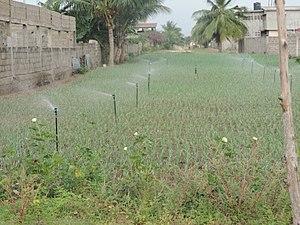
Culture maraîchère irriguée, Aného, Togo 2017.
L’Afrique est un continent qui couvre 6 % de la surface de la Terre et 20 % de la surface des terres émergées. Sa superficie est de 30 415 873 km² avec les îles, ce qui en fait la troisième mondiale si l'on compte l'Amérique comme un seul continent. Avec plus de 1,2 milliard d'habitants, l'Afrique est le deuxième continent le plus peuplé après l'Asie et représente 16,4 % de la population de la planète en 2016. Le continent est bordé par la mer Méditerranée au nord, le canal de Suez et la mer Rouge au nord-est, l’océan Indien au sud-est et l’océan Atlantique à l’ouest.